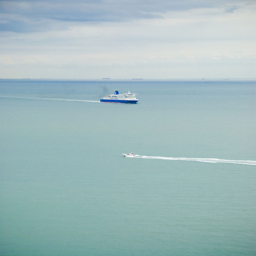
A small boat riding through the ocean by a cruise ship.
Two boats one big and one small passing each other.
a boat that is out in the middle of the ocean
A boat travels in one direction of the ocean while a smaller pleasure craft travels in the opposite direction.
The ship is far out to see but the camera was still able to snap a picture.